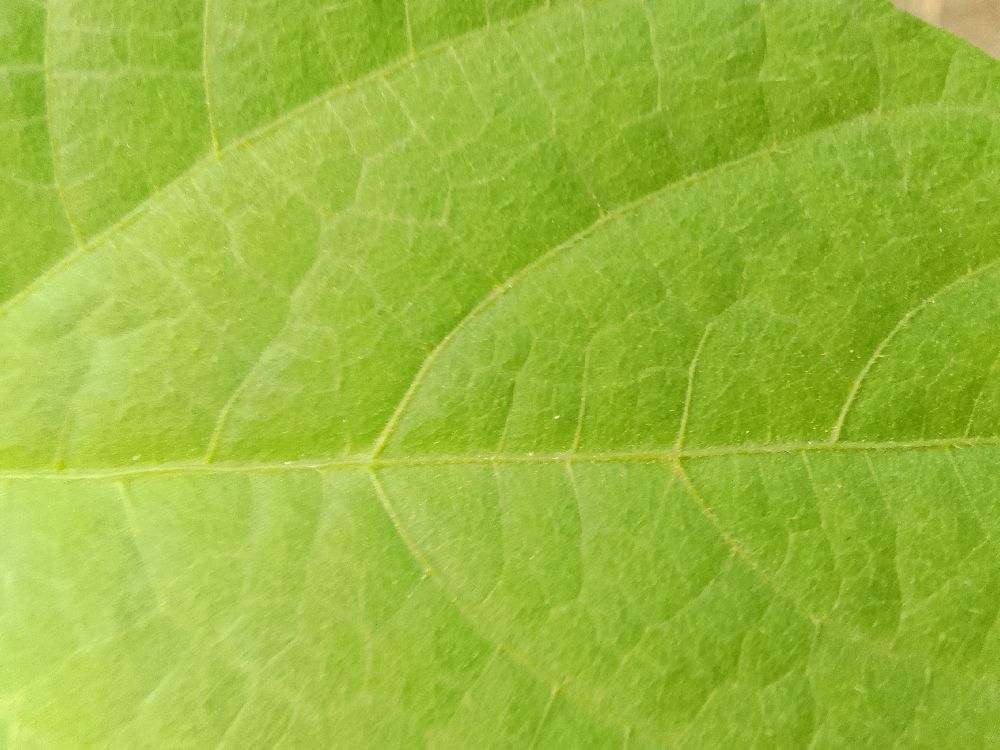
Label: healthy